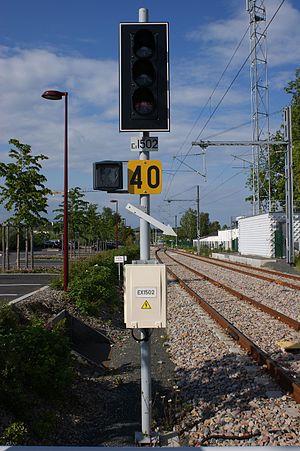
Gare de Sucé-sur-Erdre, signal de sortie.